Milano Dateo railway station

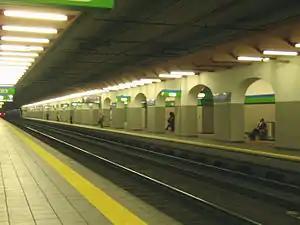

Milano Dateo is an underground railway station in Milan, Italy. It opened in 2002 as part of the Milan Passante railway. It is located under Piazzale Dateo.